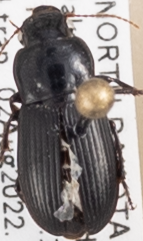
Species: Harpalus somnulentus
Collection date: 2022-08-02 04:00:00
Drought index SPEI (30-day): -0.844
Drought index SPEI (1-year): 1.28
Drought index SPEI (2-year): -0.8